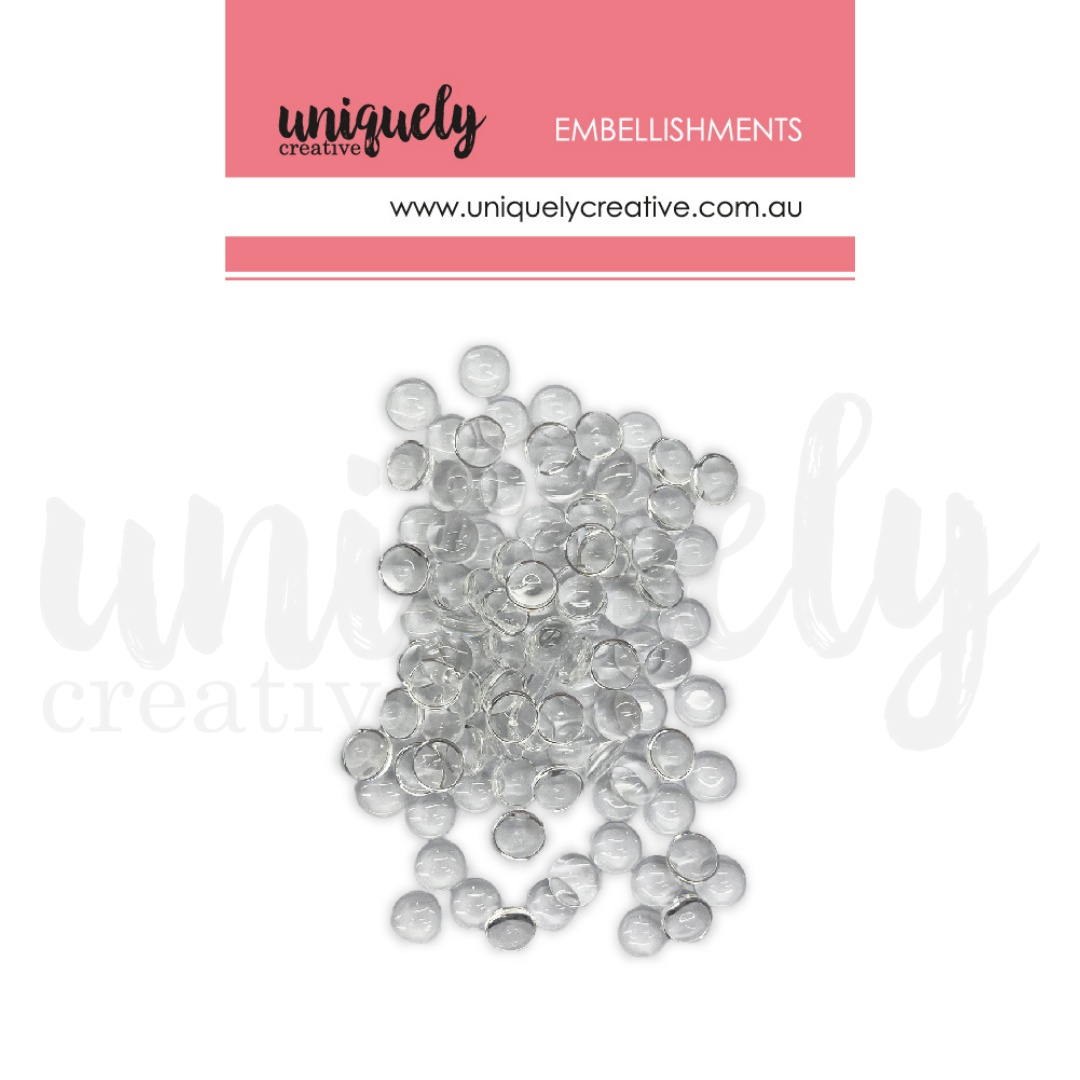
Uniquely Creative - Embellishments - Glass Domes 10mm (100pk)
Brand: Uniquely Creative
10mm Glass Domes, perfect for embellishing all of your projects. Each pack contains 100, 10mm Glass Domes
Category: Arts & Entertainment > Hobbies & Creative Arts > Arts & Crafts > Art & Crafting Materials > Embellishments & Trims